Ak-Chin Indian Community

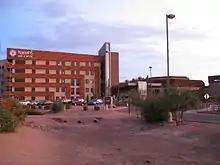
Harrah's Ak-Chin Casino

The Ak-Chin Indian Community has its own written form of the Oʼodham language. It is in the Piman group of the Uto-Aztecan language family. The name Ak-Chin is an Oʼodham word that means the "mouth of the arroyo."